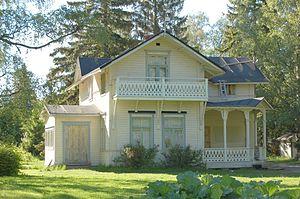
Hietasaari est un quartier du district de Tuira de la ville d'Oulu en Finlande.
La Villa Pukkila est un bâtiment du quartier de Hietasaari de la ville d'Oulu en Finlande.